Emma Bailey

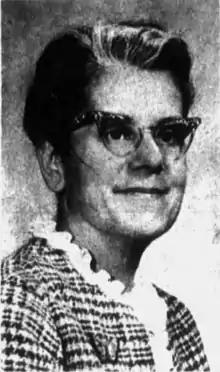
Emma Bailey in 1966

Emma Bailey (née Parascandola; March 6, 1910 – September 3, 1999) was an American auctioneer and author, credited with being the first American woman auctioneer. She held her first auction in Brattleboro, Vermont, on May 12, 1950, as a way to supplement her family's income. In 1952 she became the first woman admitted to the National Auctioneers Association. She continued auctioneering for nearly 20 years and wrote a book about her experiences, entitled "Sold to the Lady in the Green Hat" (1962), before retiring in the late 1960s.